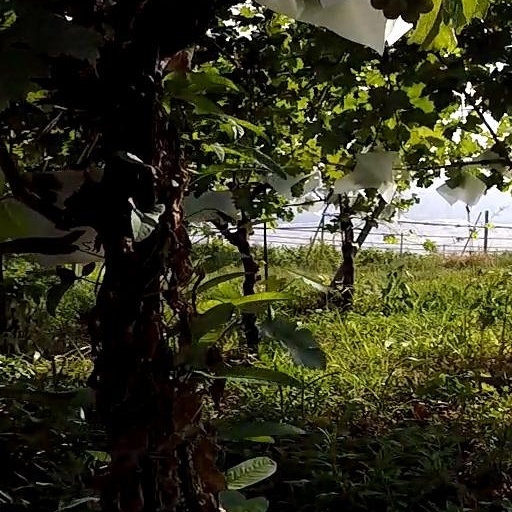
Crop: grape